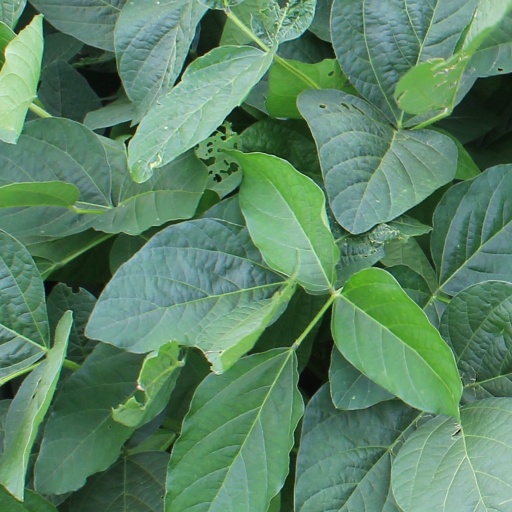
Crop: soybean